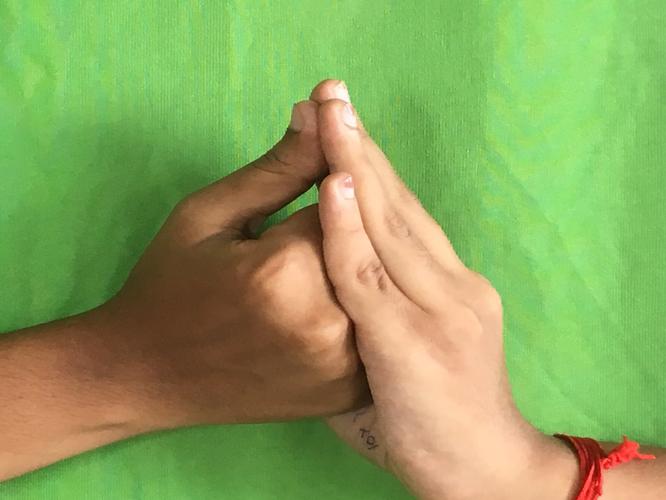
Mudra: Shanka
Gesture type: double_hand